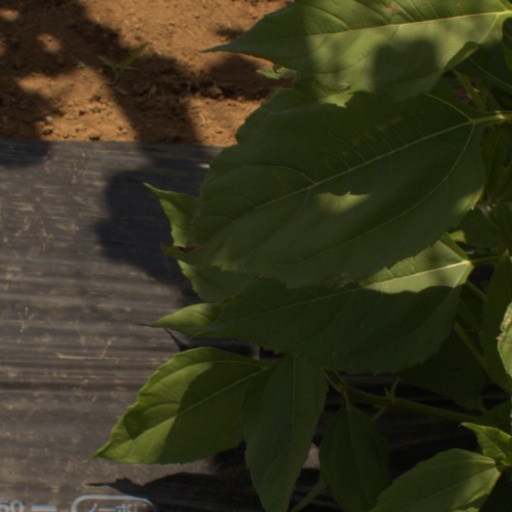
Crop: Jerusalem artichoke